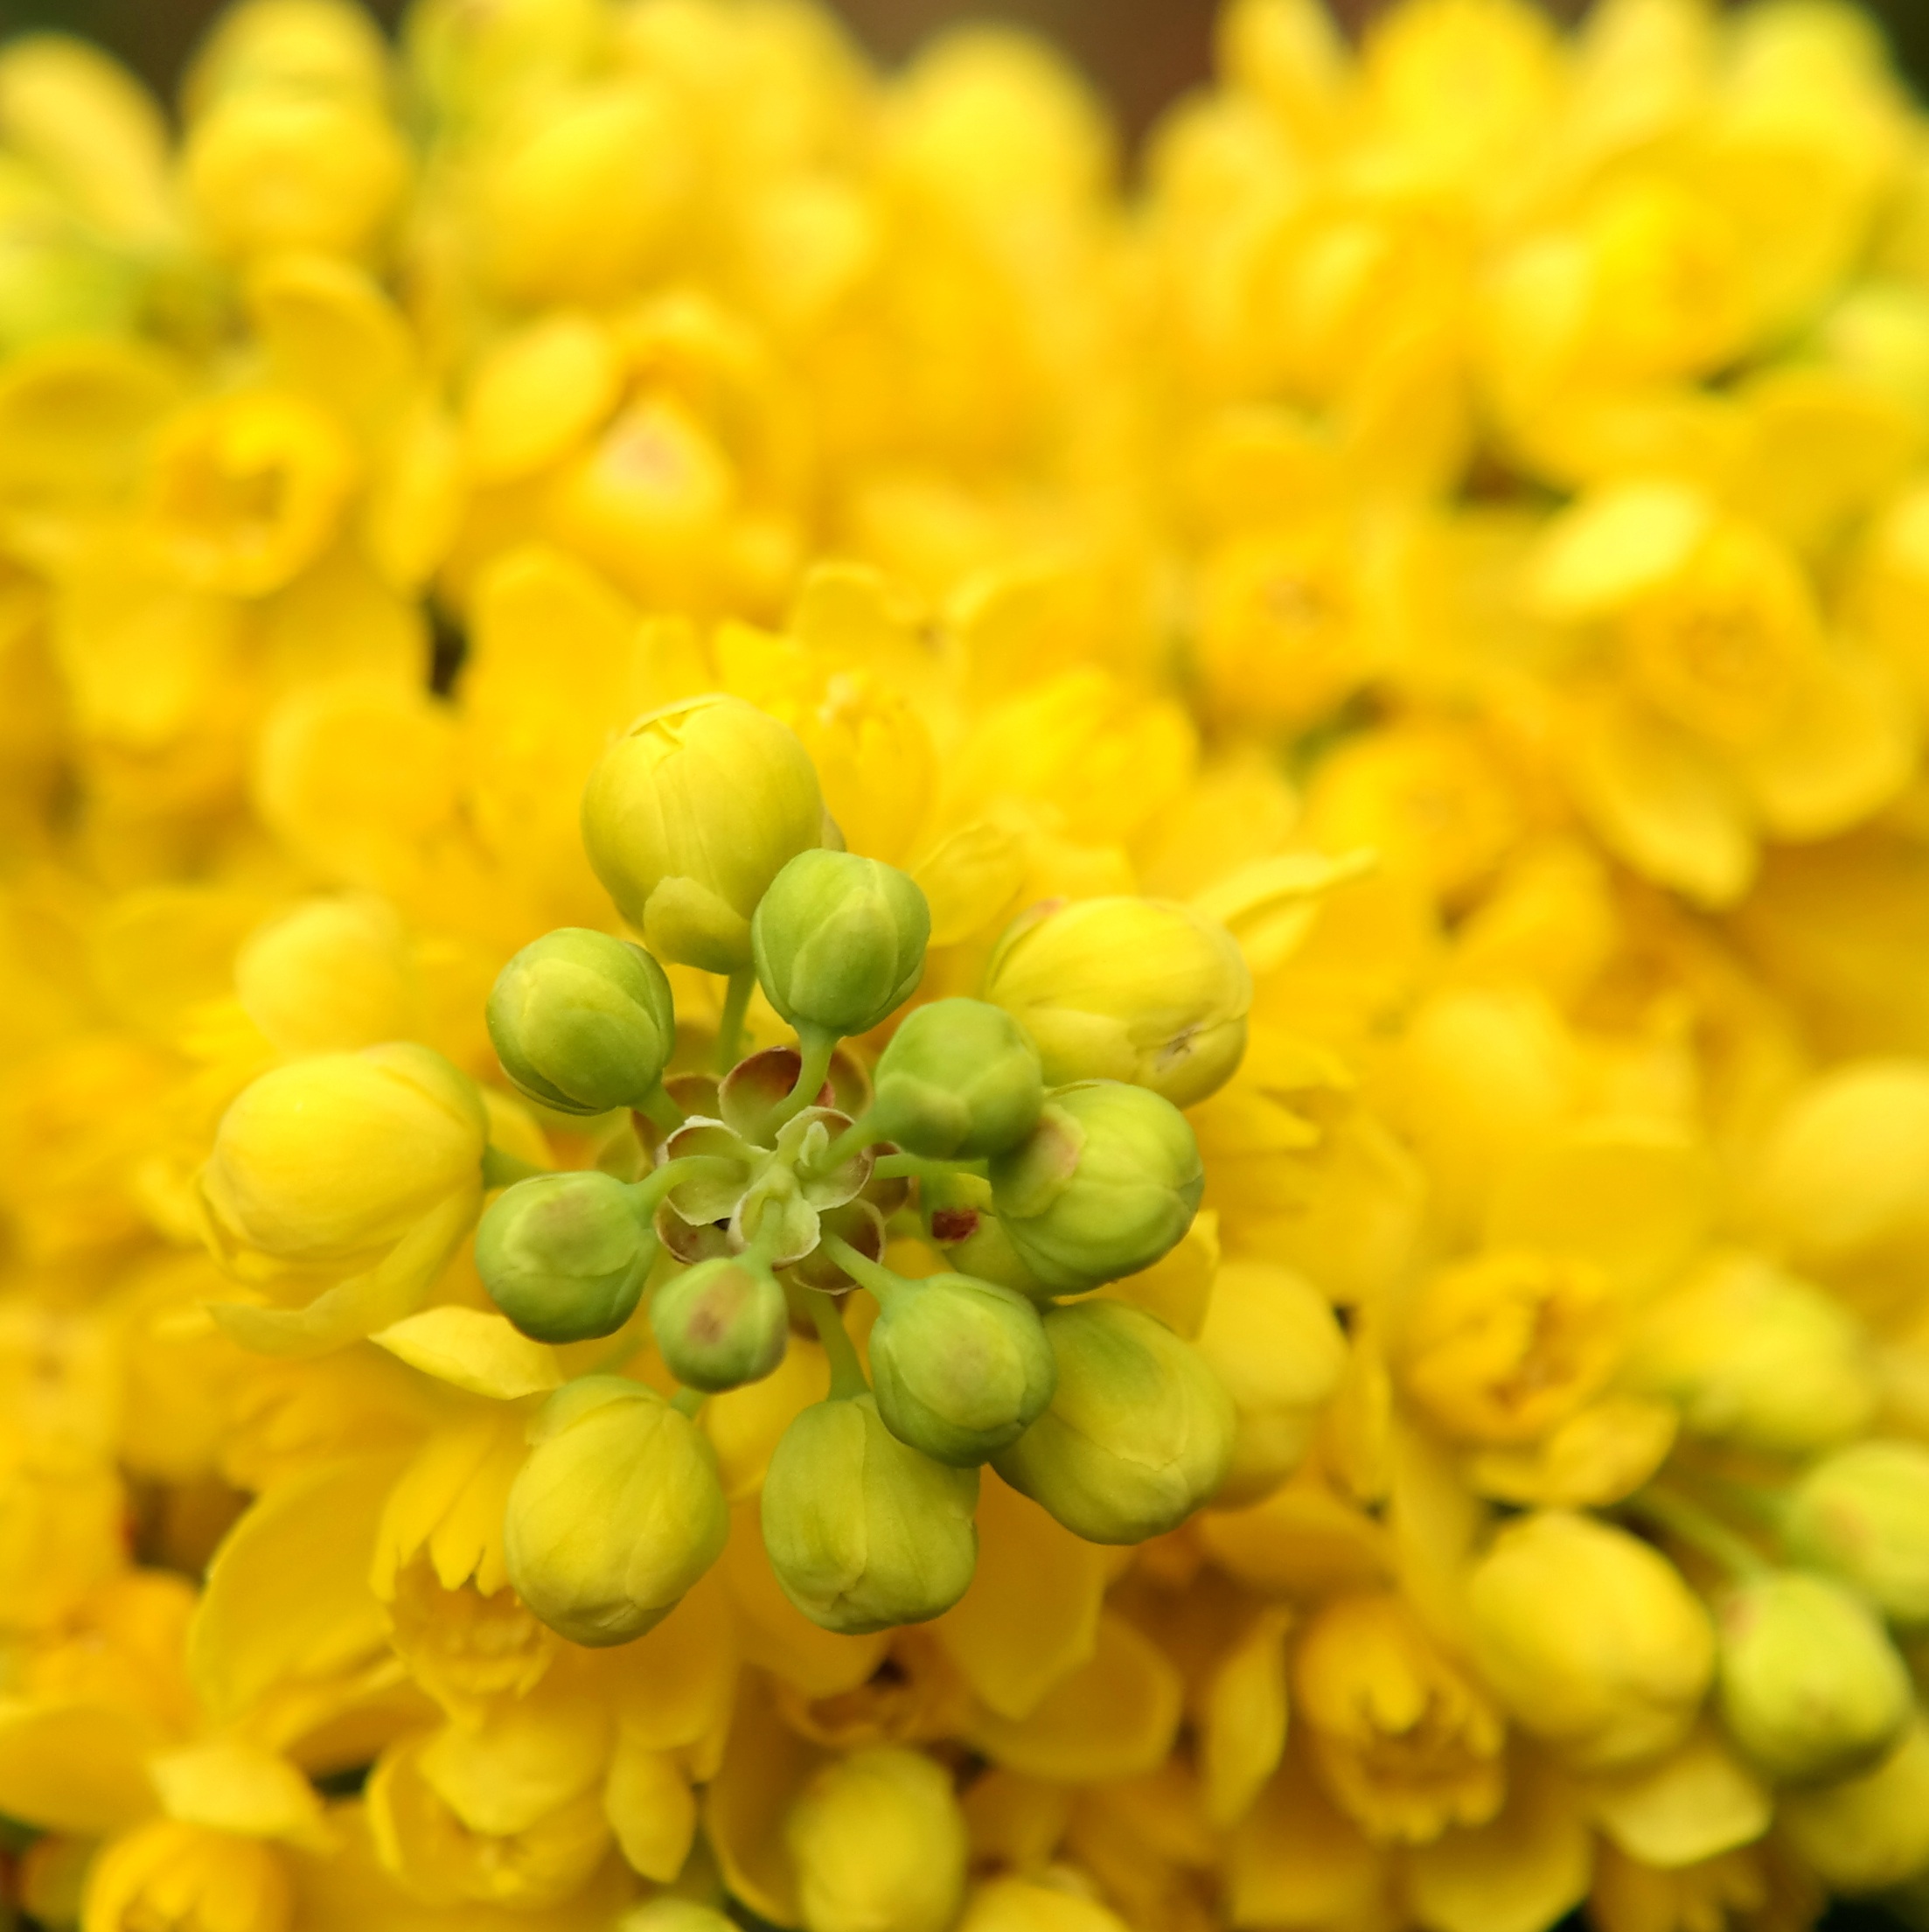
nature, blossom, plant, flower, petal, bloom, pollen, spring, green, produce, yellow, garden, close, flora, shrub, macro photography, flowering plant, daisy family, land plant, chrysanths